Hasegawa Kyūzō

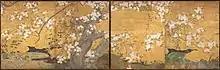
"Cherry Tree" by Hasegawa Tōhaku and Hasegawa Kyūzō, Chishaku-in, National Treasure

Hasegawa Kyūzō (1568 – July 13, 1593) was the son of Hasegawa Tōhaku, and a painter of the Hasegawa school in the Azuchi–Momoyama period Japan.